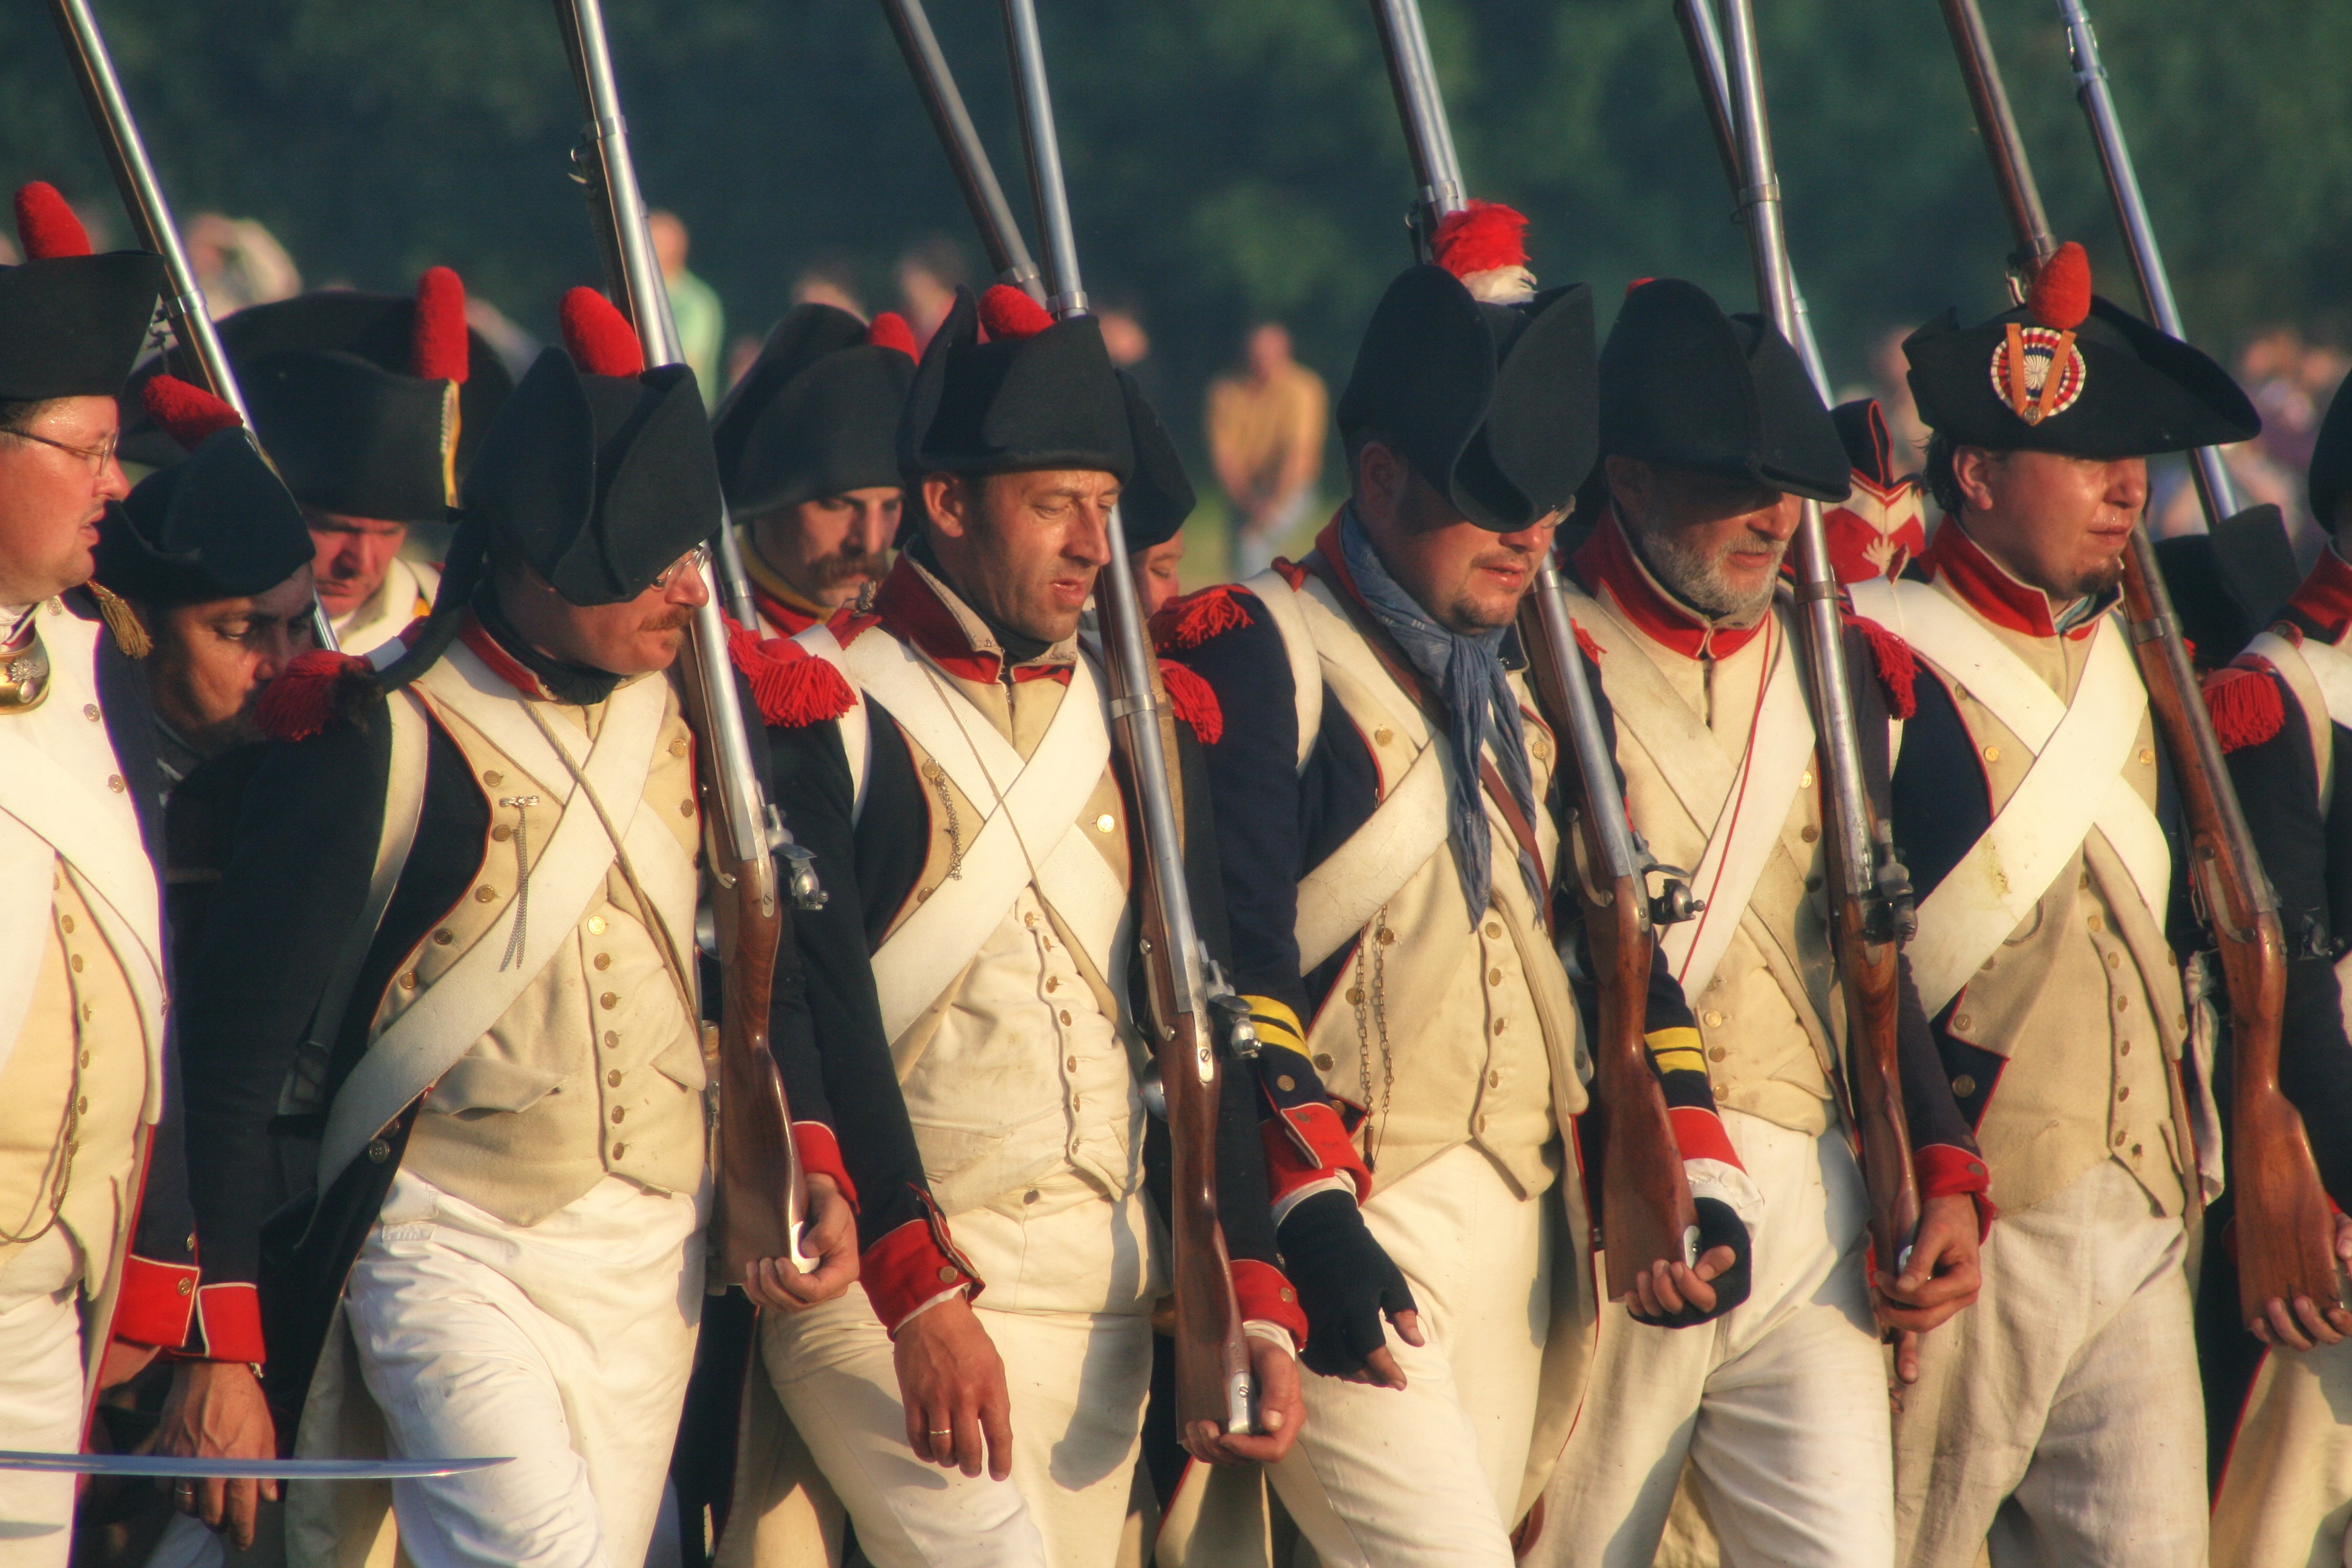
person, people, military, soldier, belgium, napoleon, waterloo, folklore, marching, troop, militia